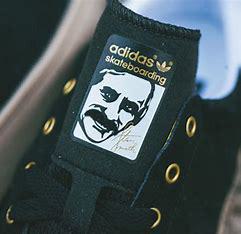
Brand: adidas
Model: Stan Smith Skate